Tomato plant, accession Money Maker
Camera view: bottom (45 deg); turntable rotation: 300 degrees
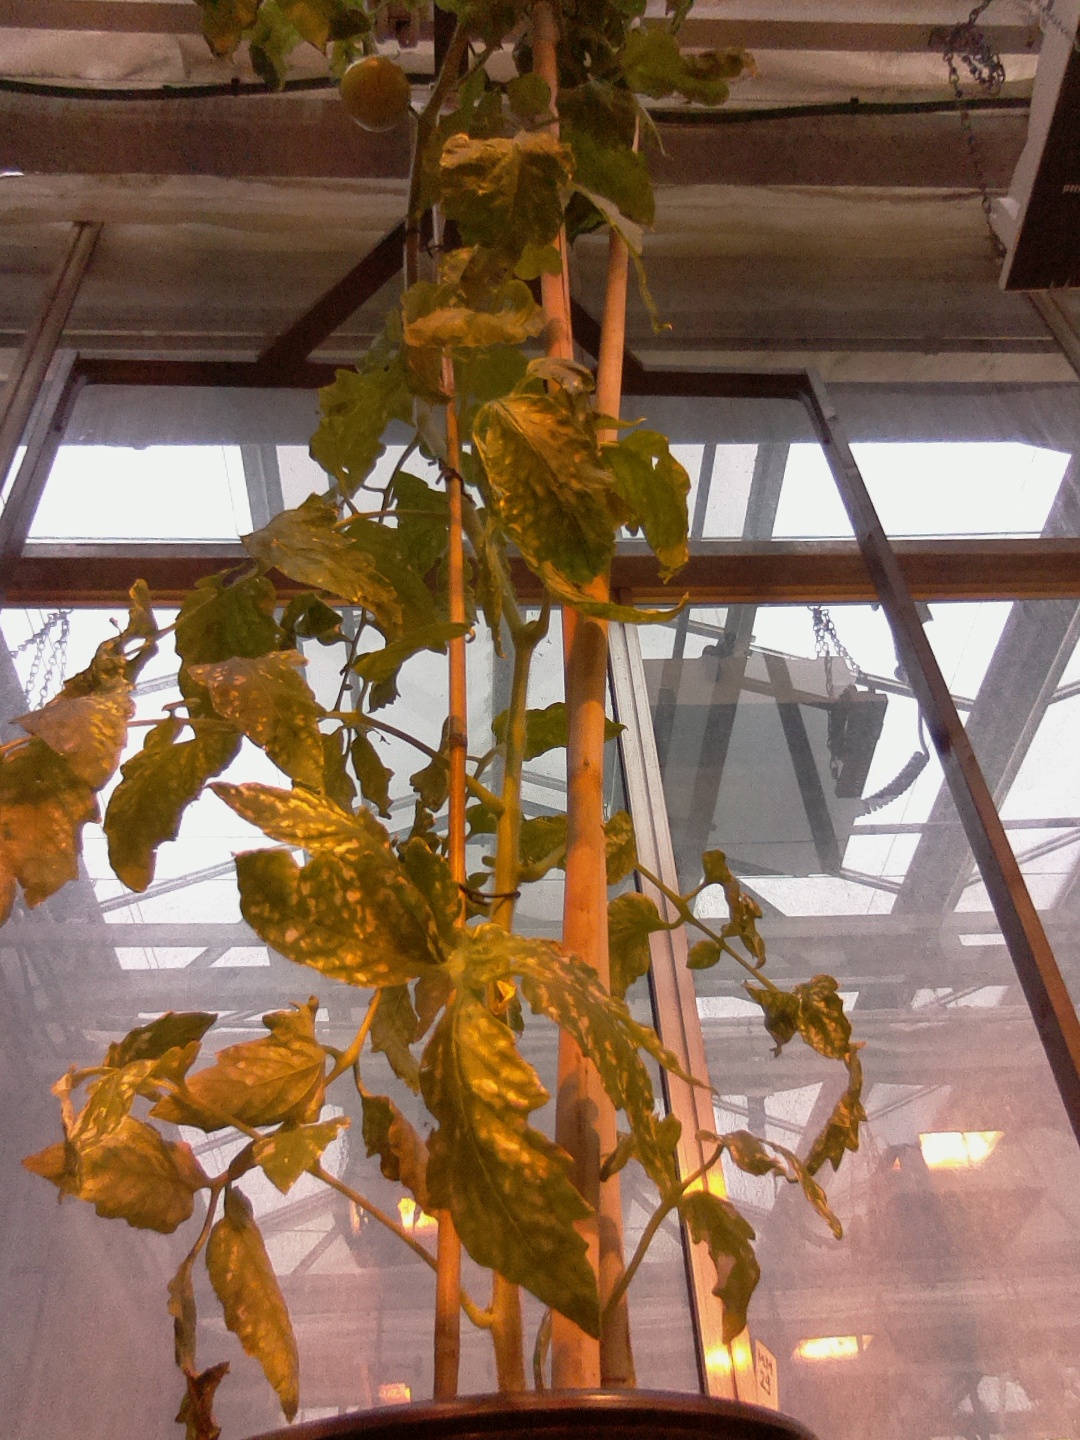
BBCH growth stage 74: 40%-50% of final fruit size